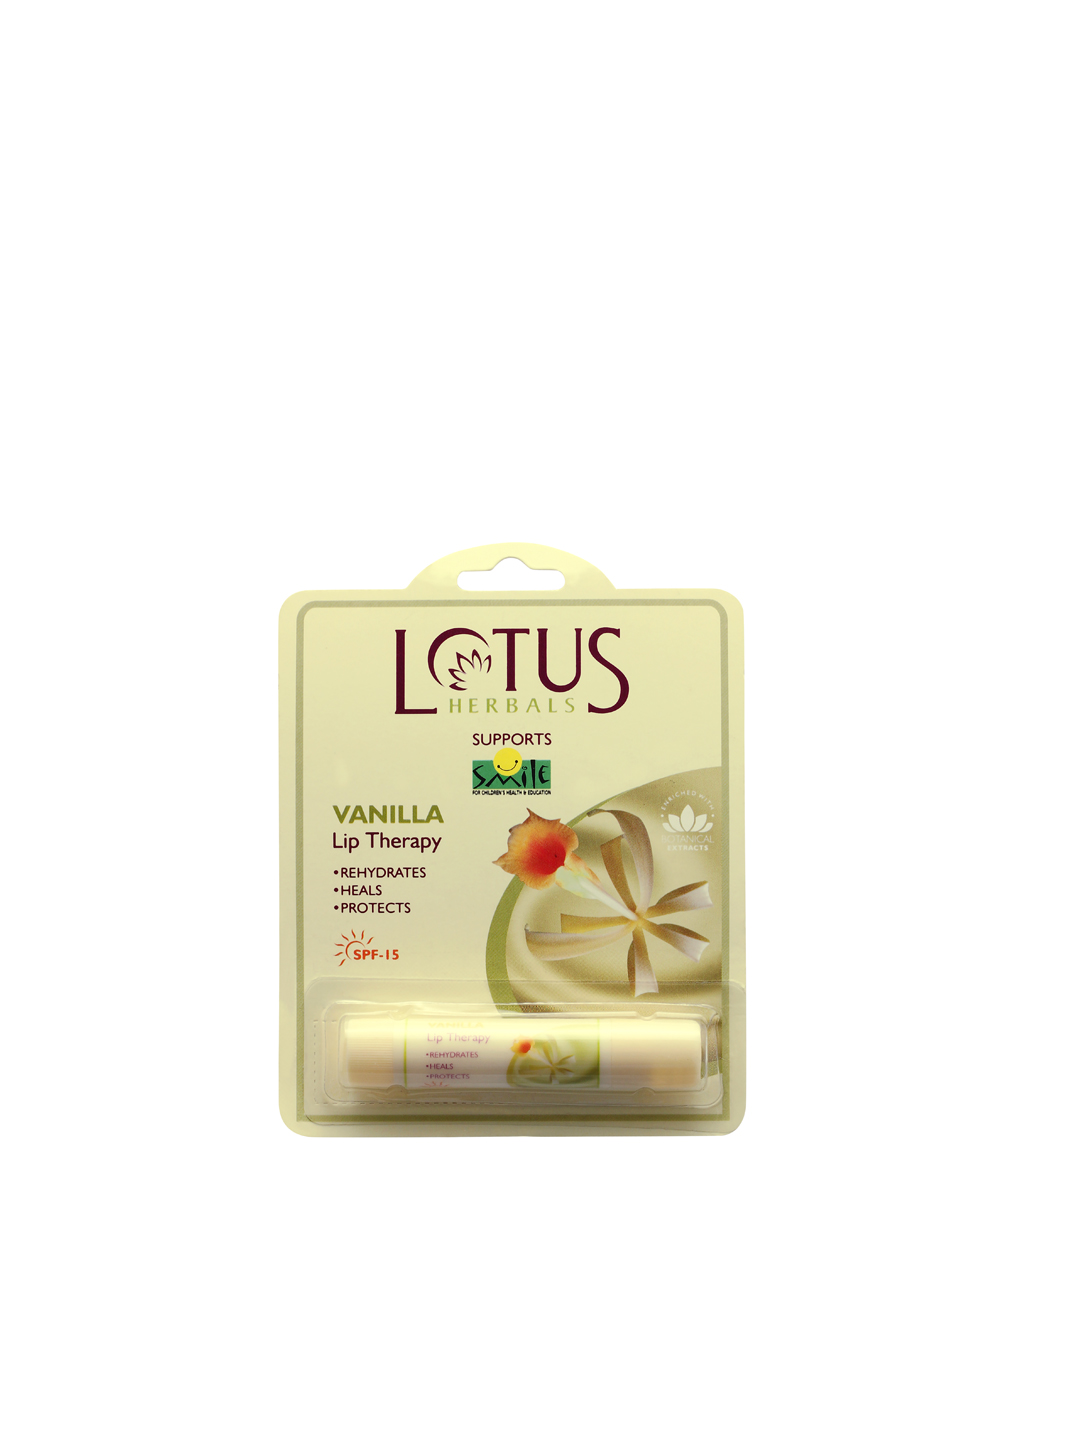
Lotus Herbals Vanilla Lip Balm
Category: Personal Care / Lips / Lip Care
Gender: Women
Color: Cream
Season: Spring 2017
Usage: NA